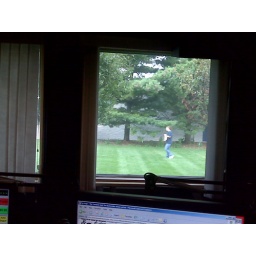
Woman walking through station side-yard, taking long pulls from a brown bag. At nine in the morning.